Jaron Brown

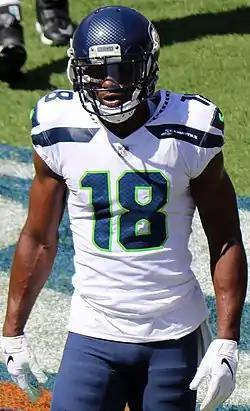
Brown with the Seattle Seahawks in 2018

Jaron Brown (born January 8, 1990) is an American former professional football wide receiver. He played college football for the Clemson Tigers. He was signed by the Arizona Cardinals as an undrafted free agent in 2013.